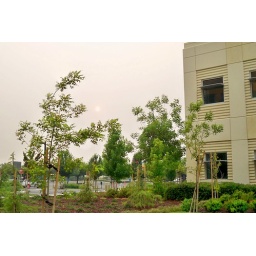
During the fires, the sun was red in the sky. Sometimes the sky was so smokey you could barely make it out.During the fires, the sun was red in the sky. Sometimes the sky was so smokey you could barely make it out.